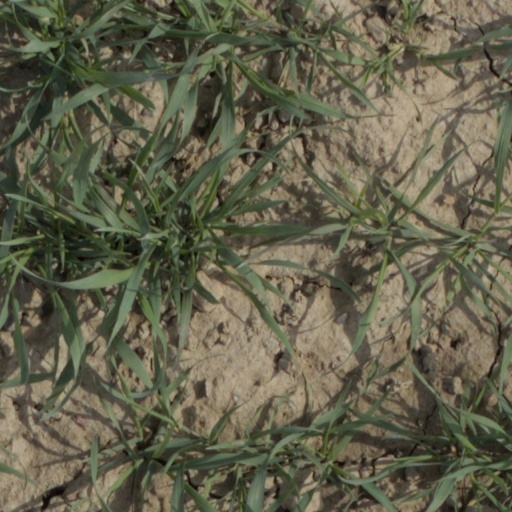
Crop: wheat